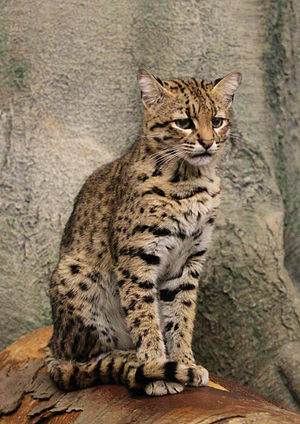
Geoffroys kat
Geoffroys kat er et kattedyr som lever i Mellem- og Sydamerika. Den er på størrelse med en tamkat. Den er opkaldt efter den franske zoolog Étienne Geoffroy Saint-Hilaire.